Thomas Barbour Bryan

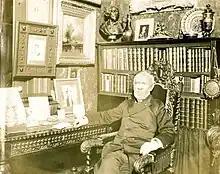
Bryan circa 1900

Bryan was a leading figure in the effort to bring the World's Columbian Exposition to Chicago. Bryan convinced the Chicago City Council to pass legislation that would help the city in its efforts secure the world's fair. In 1890, he, alongside Chicago mayor DeWitt Clinton Cregier and former Illinois Central Railroad president Edward Turner Jeffery, gave the presentation for Chicago's bid to the fifteen member United States Senate committee that decided what location would be awarded the fair. Bryan's remarks were perhaps the most persuasive of the three speaking on behalf of the city. In his remarks Bryan, in part, retorted the hyperbolic and critical remarks about Chicago that had been issued by Chauncey Depew (who was representing New York City's interest in receiving the fair).